Lanier Theological Library

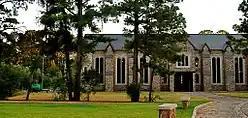
Exterior of the Library.

Lanier Theological Library (LTL) is a 17,000 sq. ft non-circulating research library located in northwest Houston, Texas. It was built by Mark Lanier, who has taught Sunday school at Champion Forest Baptist Church for more than 20 years, and is part of his 35-acre estate. He designed the library by combining his favorite architectural features from the libraries in and around the University of Oxford.